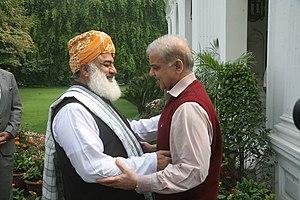
Les élections législatives pakistanaises de 2018 se déroulent le 25 juillet 2018 afin de renouveler les élus de l'Assemblée nationale et des quatre assemblées provinciales du Pakistan après la fin de leur mandat de cinq ans reçus lors des élections législatives de 2013. Ces dernières avaient porté au pouvoir la Ligue musulmane du Pakistan, permettant à Nawaz Sharif de retrouver le poste de chef du gouvernement qu'il avait perdu en 1999 suite à un coup d’État militaire.
Maulana Fazal-ur-Rehman, né le 19 juin 1953 à Dera Ismail Khan, est un homme politique pakistanais et un ecclésiastique islamique. Il a fondé et dirige depuis 1988 l'un des principaux partis politiques religieux du pays, la Jamiat Ulema-e-Islam. Il a été élu quatre fois député de l'Assemblée nationale et a été le chef officiel de l'opposition de 2004 à 2008.